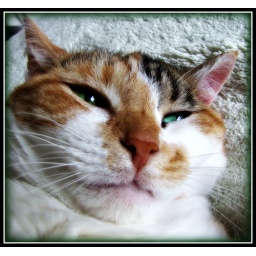
The &amp;quot; look &amp;quot; you get ,when you wake up sleeping cat with camera in their face !lol!